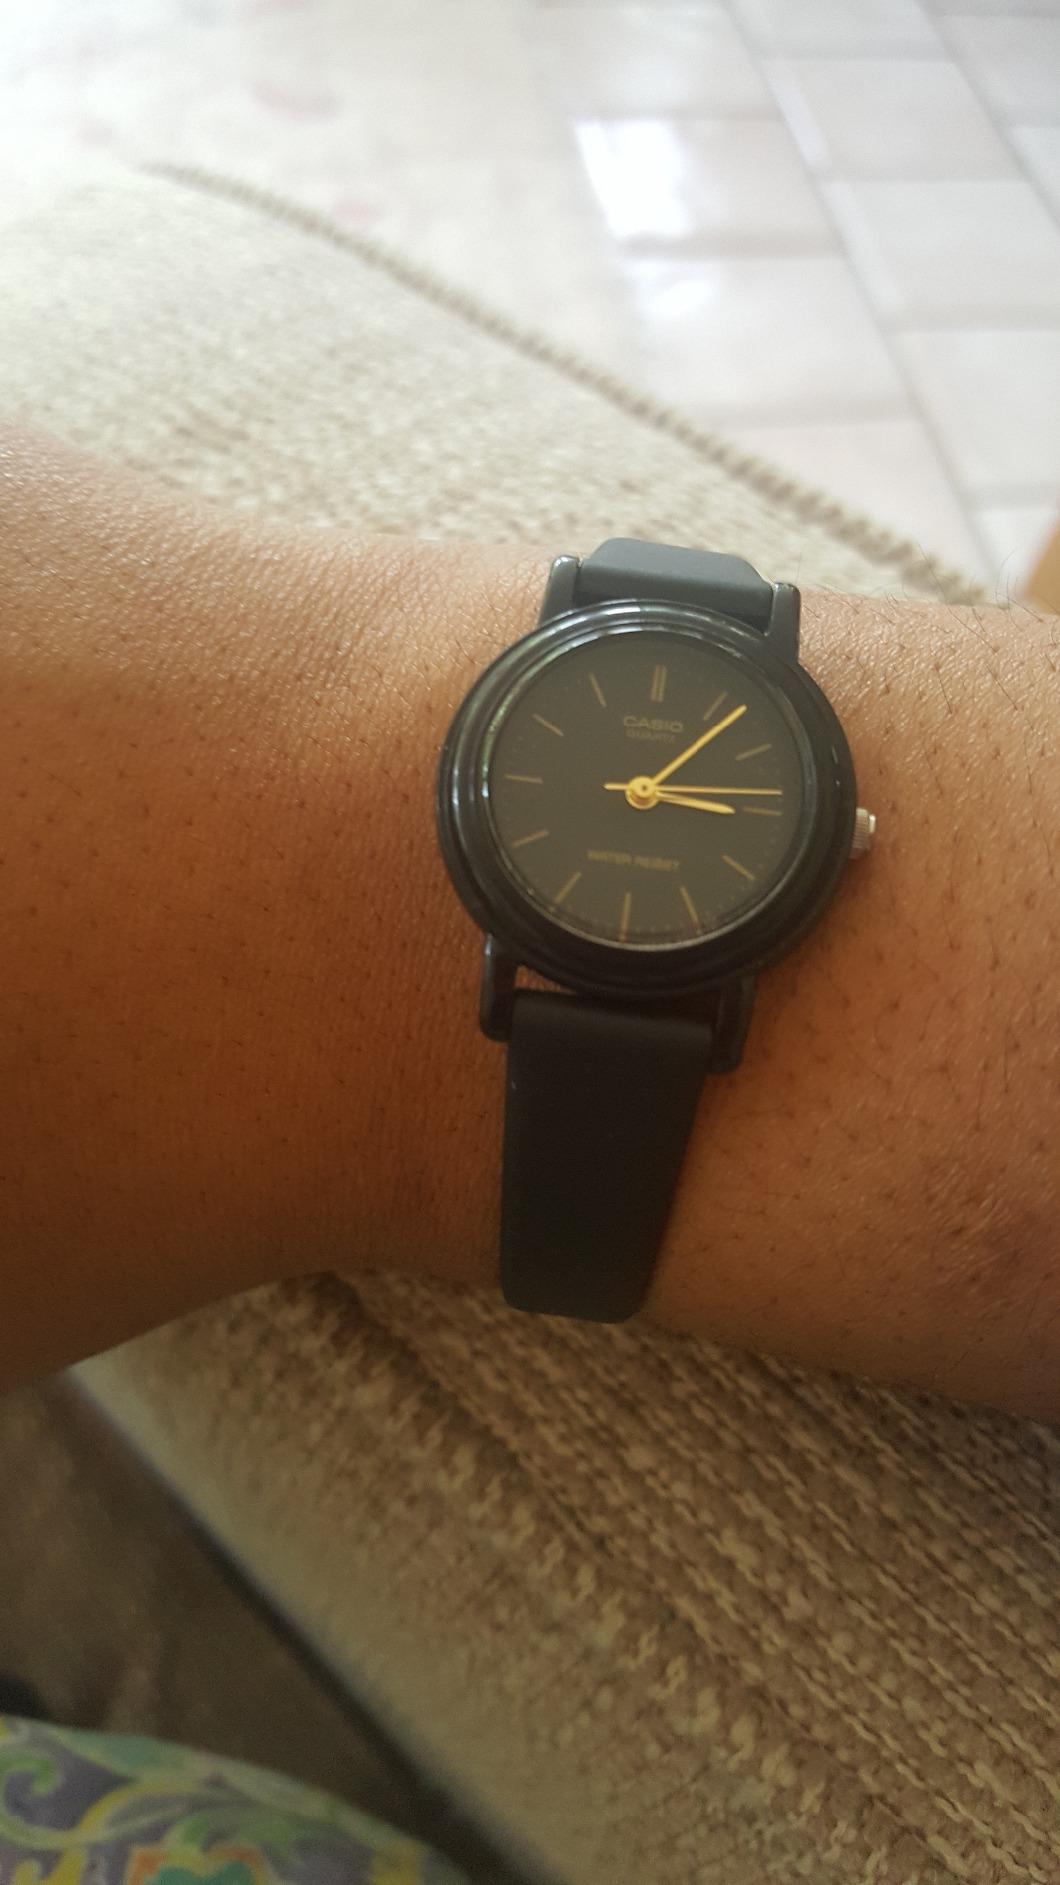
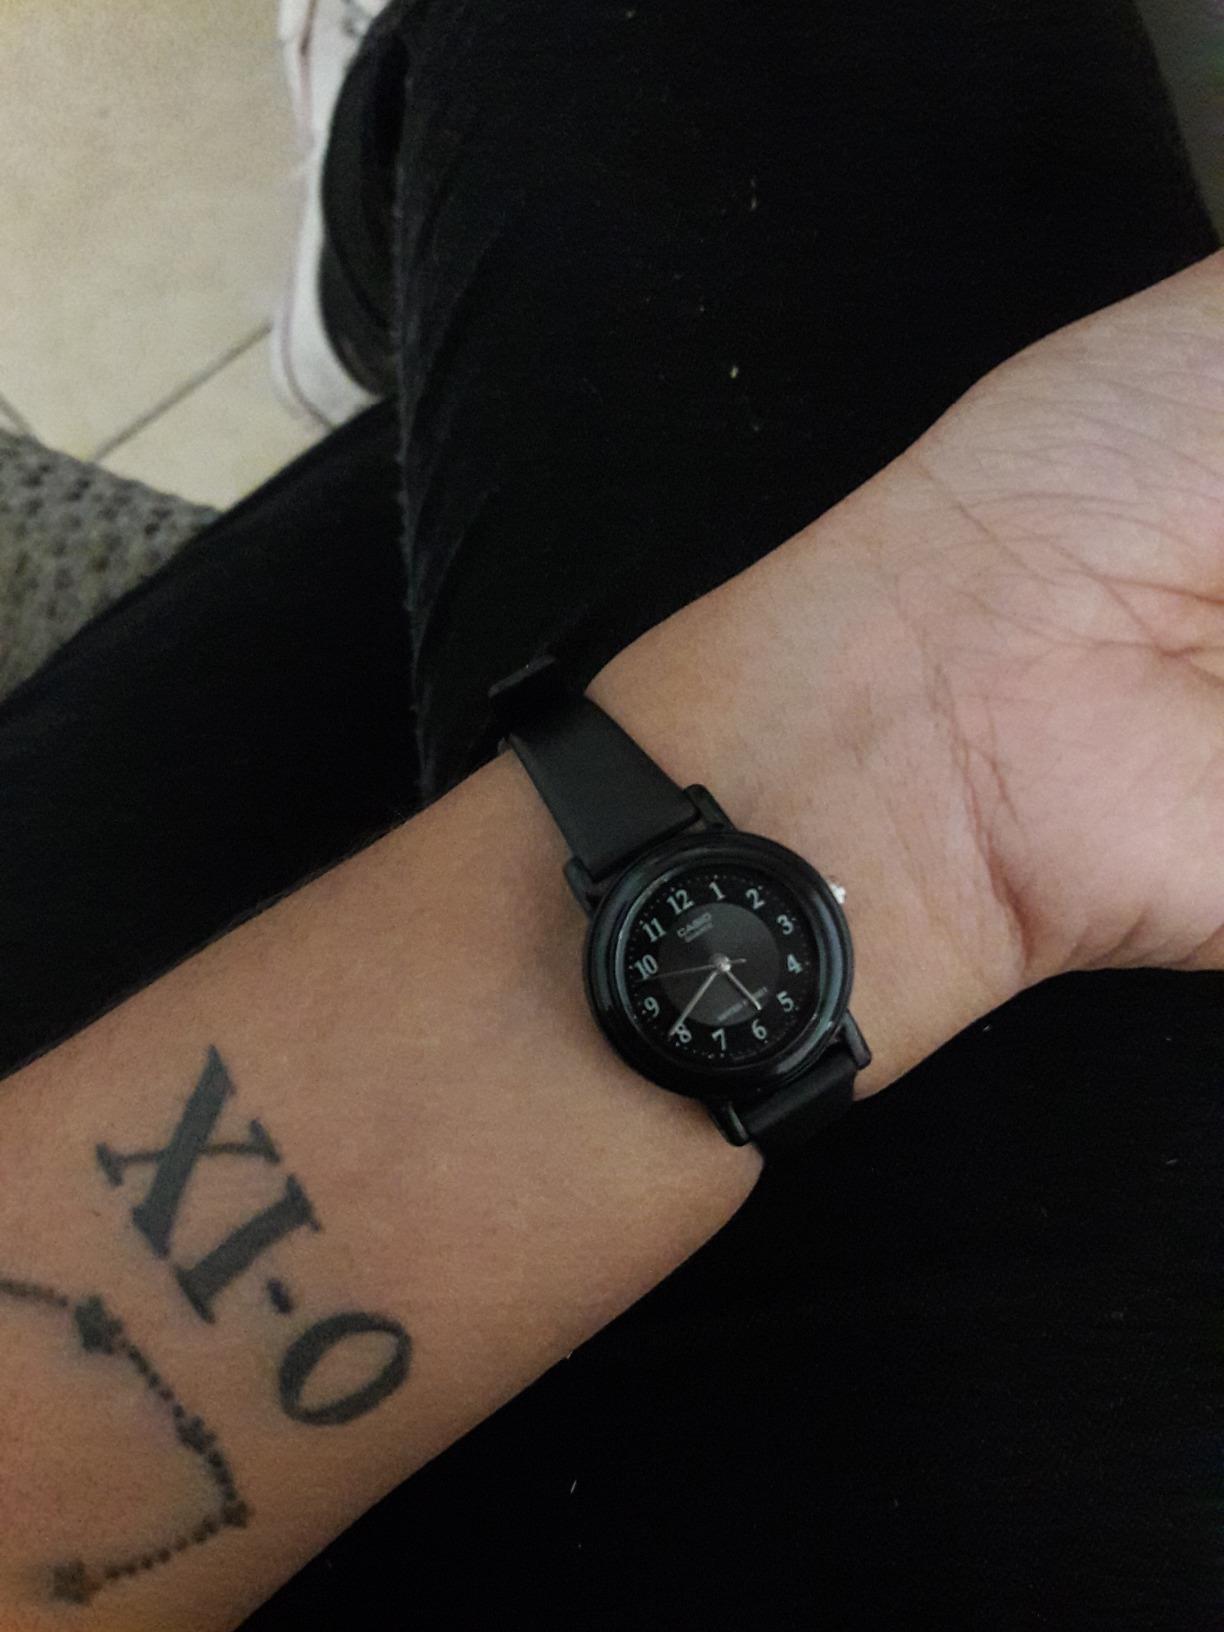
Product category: accessories_watch
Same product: no